Answer in natural language. Where is threeseater sofa with dark cushions (marked A) with respect to open cardboard box (marked B)? Choose between the following options: right or left
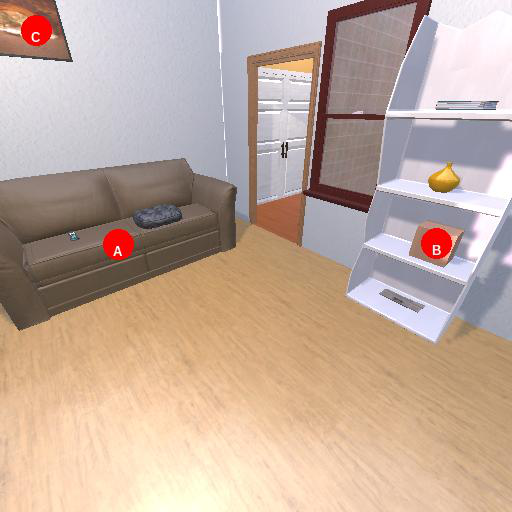
<answer>left</answer>